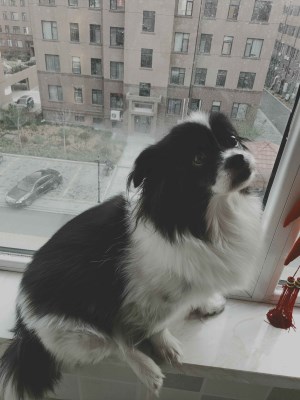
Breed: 806-n000129-papillon